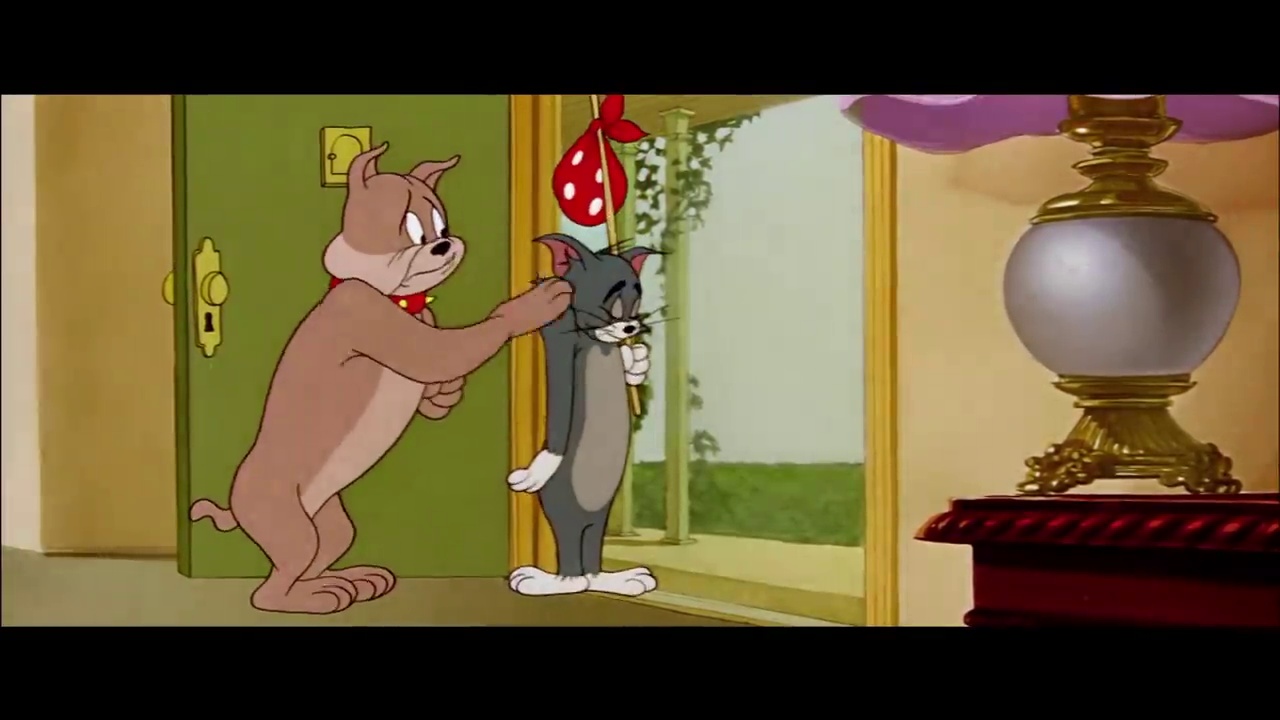
Portrait style: Cartoon Portrait